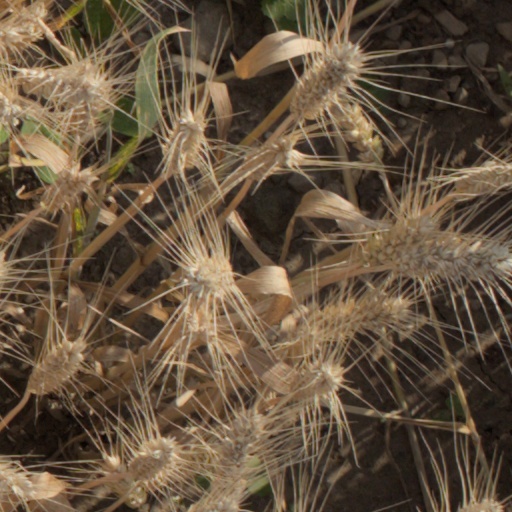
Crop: wheat